Betty's Burgers

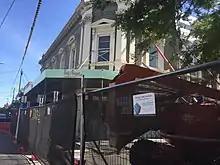
A Betty's Burgers store on Chapel Street, Melbourne "(pictured in November 2021)" was damaged as a result of the earthquake.

The chain was founded in 2014 in Noosa, Queensland by three entrepreneurs David Hales, Nik Rollison and Michael Tripp after they saw an opening in the Sunshine Coast’s dining market. The restaurant had a franchisor request on the first day of operation.